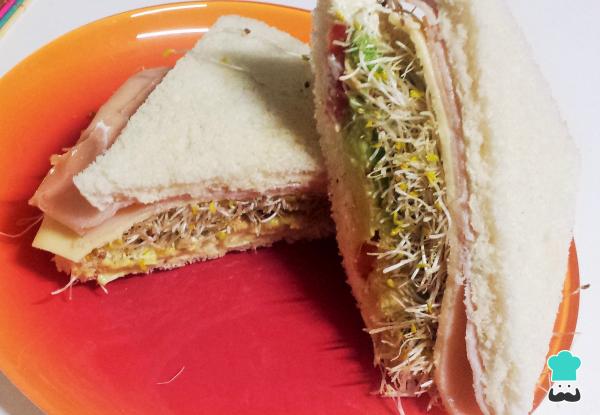
Disfruta de este delicioso sándwich con brotes de alfalfa para la hora de la cena o si prefieres ¡para el desayuno! ya que te aportará la energía necesaria para empezar el día sin salirte de la dieta. ¡Buen provecho!